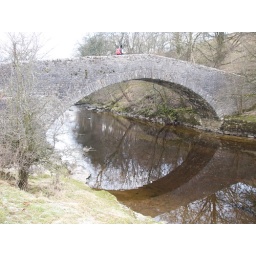
Packhorse bridge over the river Ribble at Stainforth